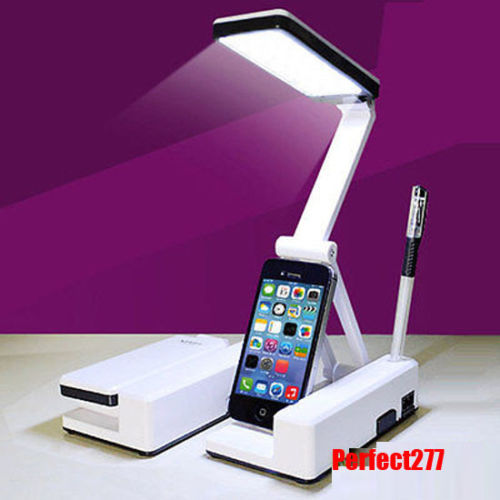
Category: lamp